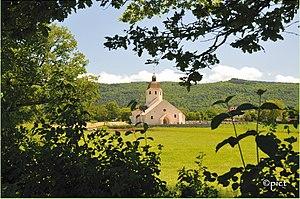
Vue d'ensemble de l'église
Saint-Hymetière est une ancienne commune française située dans le département du Jura en région Bourgogne-Franche-Comté. Les habitants se nomment les Hymetériens et Hymetériennes.